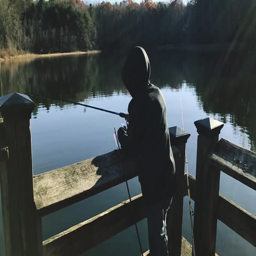
slow motion of kid fishing on a lake and taking fishing rod out